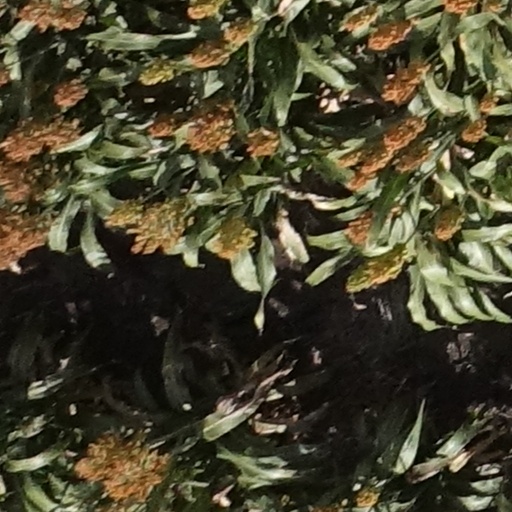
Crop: sorghum